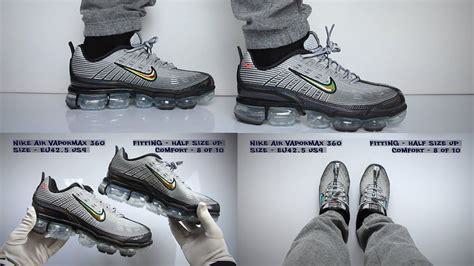
Brand: Nike
Model: Air Vapormax 360